Traps 'n' Treasures

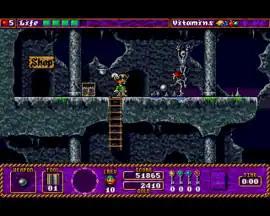
Flynn in the Skull-Grotto stage

The player takes the role of Jeremy Flynn, who is controlled using a joystick and the keyboard. The joystick is used for movement (running, jumping, ducking, crawling), using the primary weapon (a dagger at first), operating switches/levers and carrying boxes. Additionally a parachute can be deployed to slow his descent, as long falls can kill Flynn. The weapon does not work while in the air and is replaced by a ground-stomp used to destroy breakable blocks. The keyboard's arrow keys are used to navigate through Flynn's inventory while the Space key uses/activates the selected inventory item. The Escape key kills Flynn in case the player falls into a trap and cannot escape by other means.